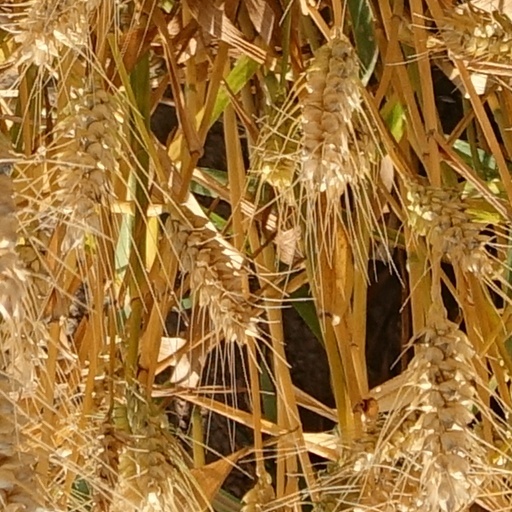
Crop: wheat